Steller's eider

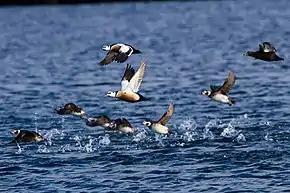

Steller’s eider is the smallest of four eider species, with both females and males weighing 800 grams on average (1.8 pounds). They have a compact body with a relatively large head, long tail, and a long, thick bill. The males assume their breeding plumage from early winter to midsummer with a black cap, chin, throat, eye-ring, and rump, with a white head and shoulders, light-green patches behind the head and in front of the eye, cinnamon breast and shoulders marked with a prominent black spot. The wings appear to be striped white, with an iridescent bluish-purple background colour and white border. They have palmate feet (3 fully webbed toes) which are a dark bluish-gray, the same color as the legs. In mid-summer to fall, males assume their non-breeding plumage which is primarily dark brown with a white-bordered bluish speculum (secondary feathers) on their wing. Females are a dark to cinnamon brown with a pale-white eye-ring, similar to the lighter brown juveniles. Females also have iridescent bluish-purple speculums with a white border running the entire length of the secondaries.